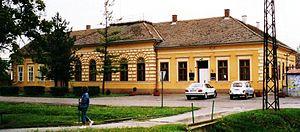
L'Hôtel de ville de Jabuka près de Pančevo, Voïvodine, Serbie
Jabuka est une localité de Serbie située dans la province autonome de Voïvodine et sur le territoire de la Ville de Pančevo, district du Banat méridional. Au recensement de 2011, elle comptait 6 211 habitants.